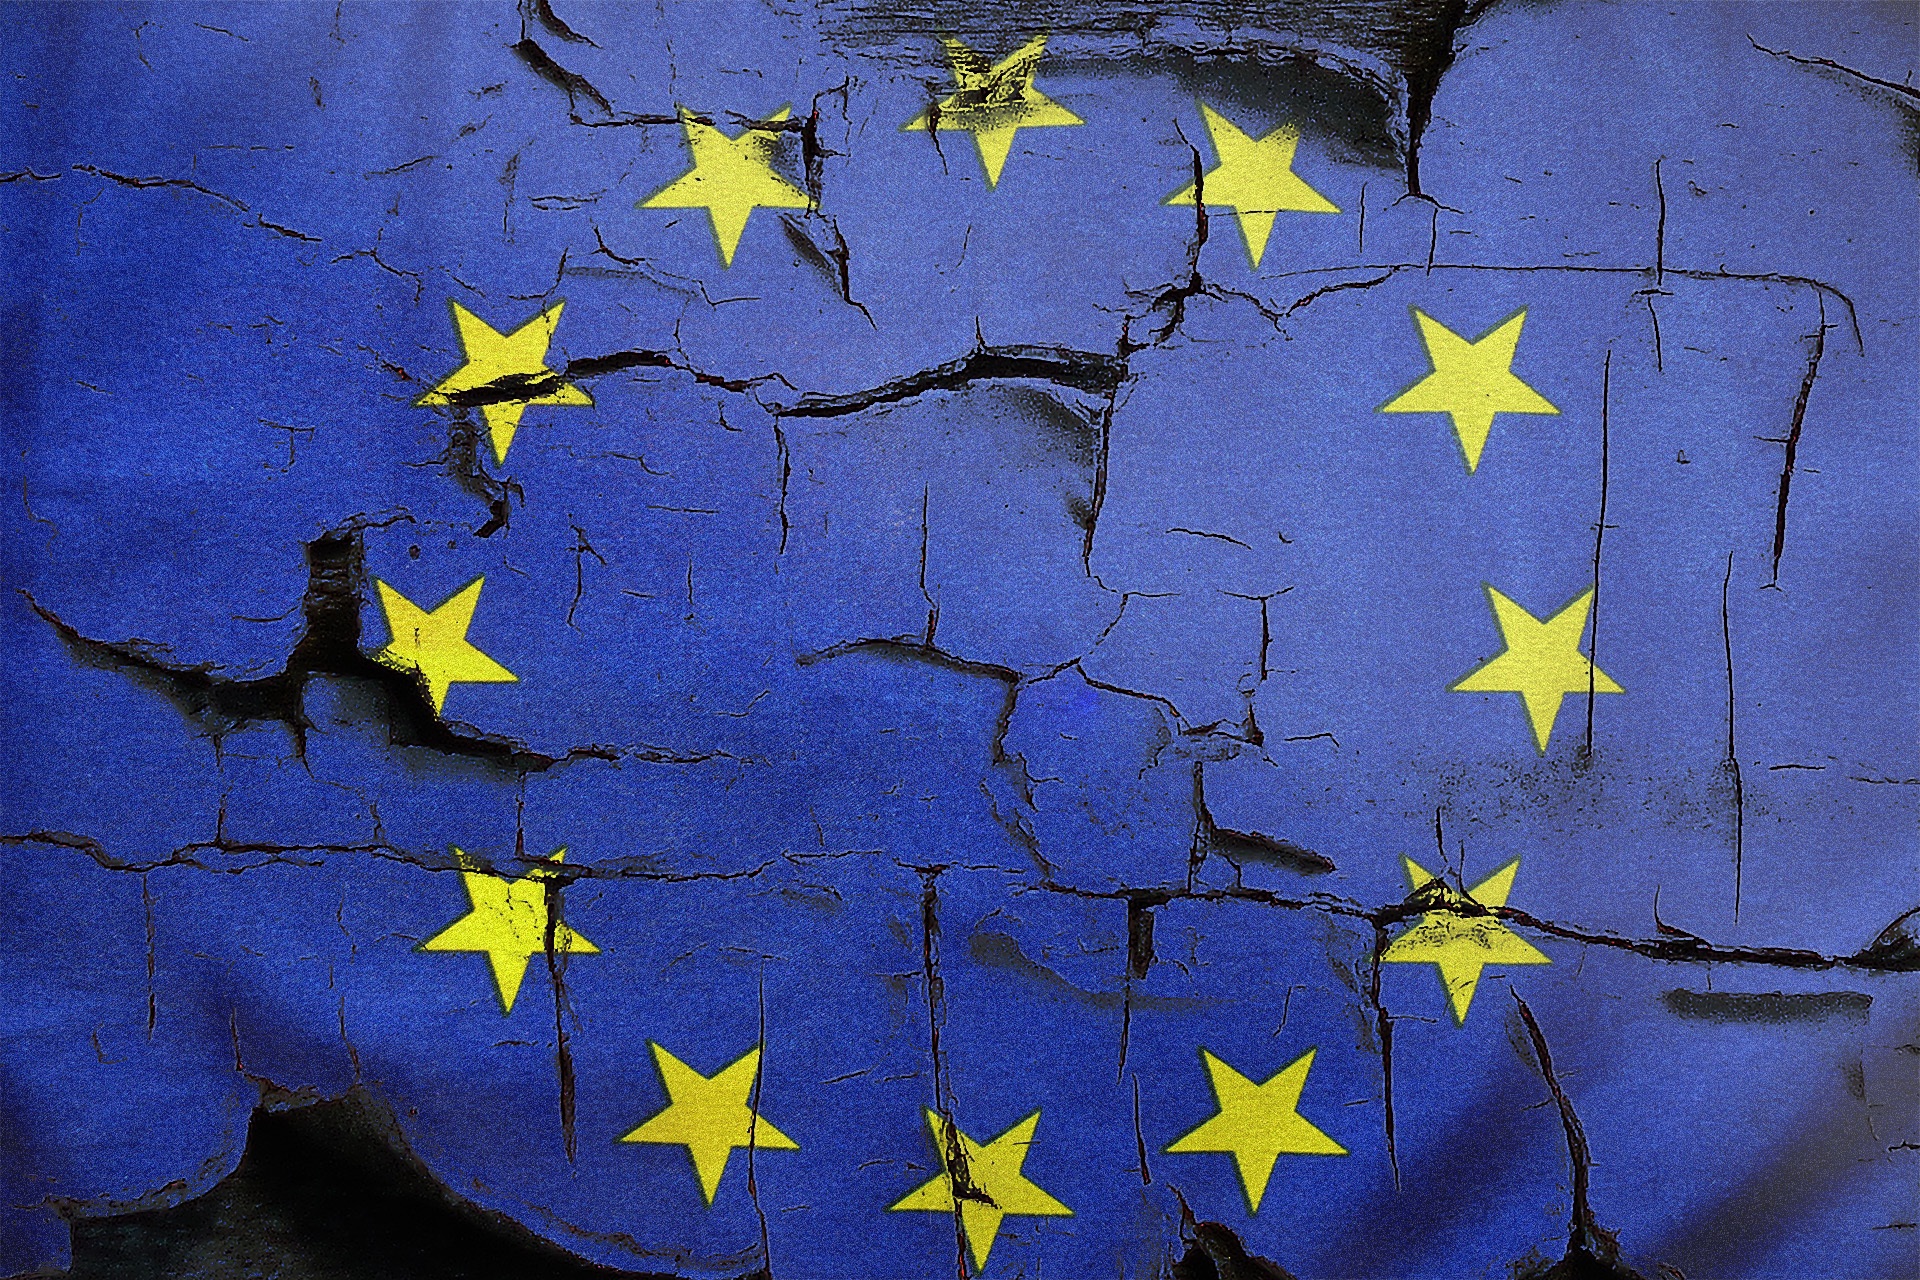
tree, star, leaf, flower, country, europe, reflection, color, flag, autumn, blue, business, yellow, uk, england, national, decision, brexit, euro, crisis, british, eu, european, britain, government, united, kingdom, political, economy, financial, conflict, union, finance, economic, eu flag, european union, astronomical object, euroscepticism